History of Manaus

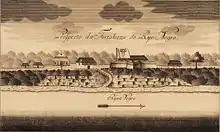
Draft of the Fort of São José da Barra do Rio Negro, drawn by the German engineer João André Schwebel, on December 7, 1754, when Francisco Xavier de Mendonça Furtado and his entourage were passing through Lugar da Barra on their way to Barcelos to set up the boundary demarcation conferences of the Treaty of Madrid.

The beginning of the Portuguese occupation of the territory where the city later emerged is traced to the arrival of the Carmelite missionaries in 1659. Manaus was founded in 1669 as a fortification to establish the Portuguese presence and protect the entrance to the Western Amazon from foreign invasions, especially by the Dutch and Spanish. The urban center, located on the left bank of the Negro River, began with the construction of the Fort of São José da Barra do Rio Negro, designed by Francisco da Mota Falcão, an artillery captain.